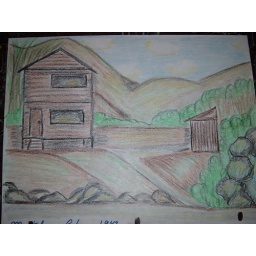
The rented wooden house by a spring where we lived for a few months. The loo outdoors.